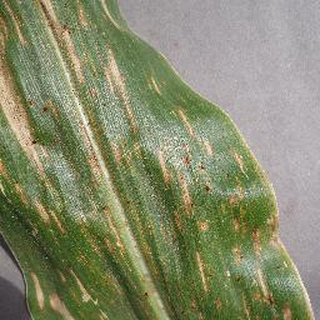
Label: corn_cercospora_leaf_spot